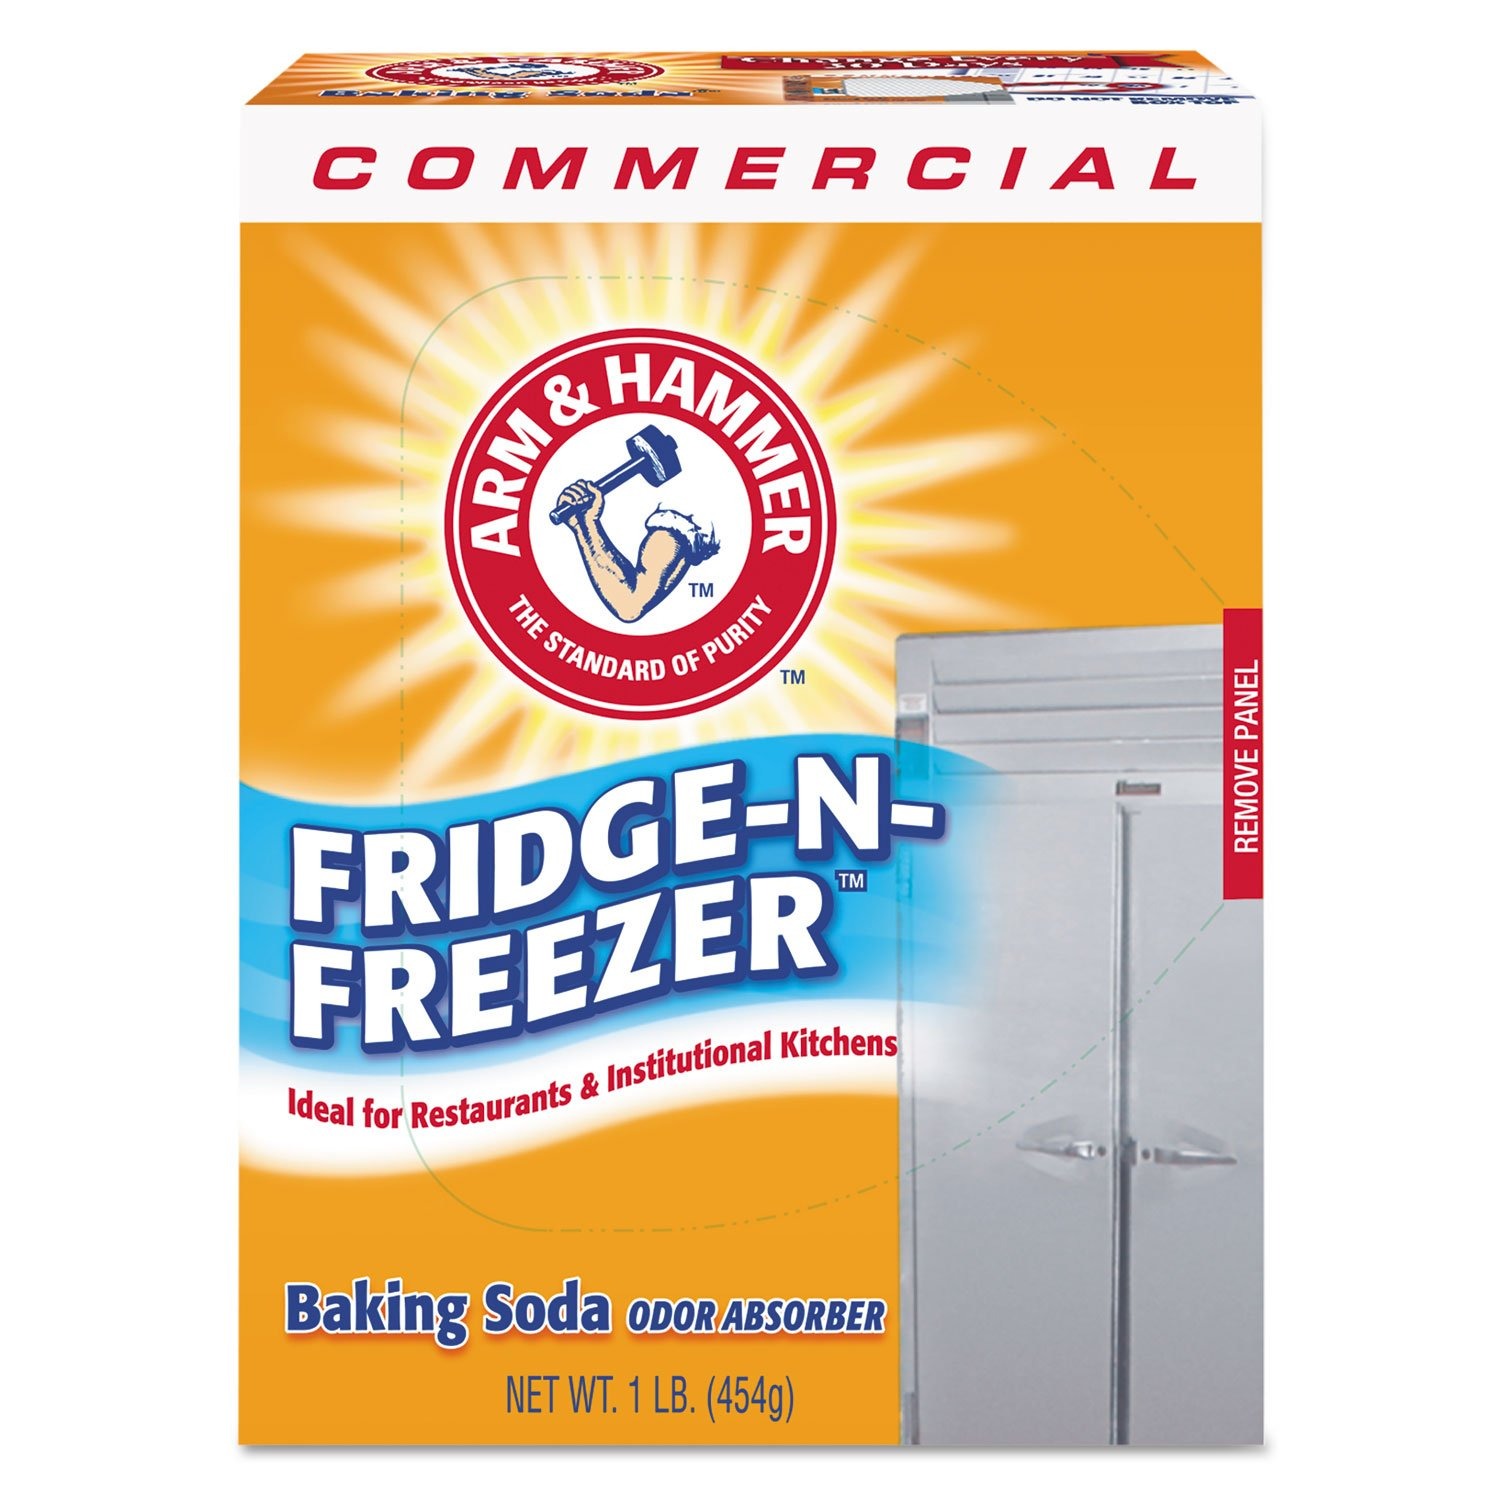
Item Name: Fridge-n-Freezer Pack Baking Soda, Unscented, Powder, Sold as 1 Each
Bullet Point 1: Prevents refrigerator and freezer odors and helps food retain its taste.
Bullet Point 2: Cloth filter prevents spilling.
Bullet Point 3: Environmentally safe.
Product Description: Prevents refrigerator and freezer odors and helps food retain its taste. Cloth filter prevents spilling. Environmentally safe.
Value: 16.0
Unit: Ounce

Price: 2.79